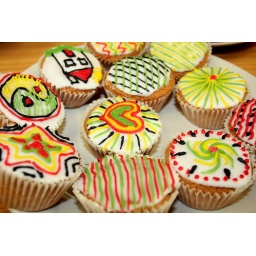
Colourful cup cakes for Children in Need